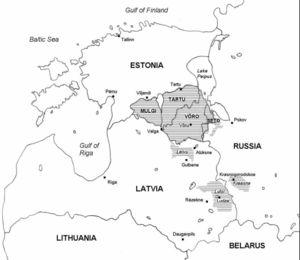
Les Setos sont un peuple autochtone du Sud de l'Estonie et de la Russie parlant le seto, une langue sud estonienne, l'estonien et souvent le russe.
Les trois pays baltes ont connu une succession de peuples différents, ce qui explique le nombre de langues dans ces trois pays. Il ne faut pas confondre pays baltes et langues baltes. Cet article traite de toutes les langues parlées au cours du temps dans les trois pays baltes, que ces langues soient baltes ou non.